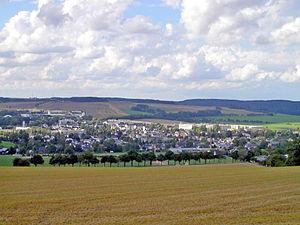
Zwönitz est une ville de Saxe, située dans l'arrondissement des Monts-Métallifères.